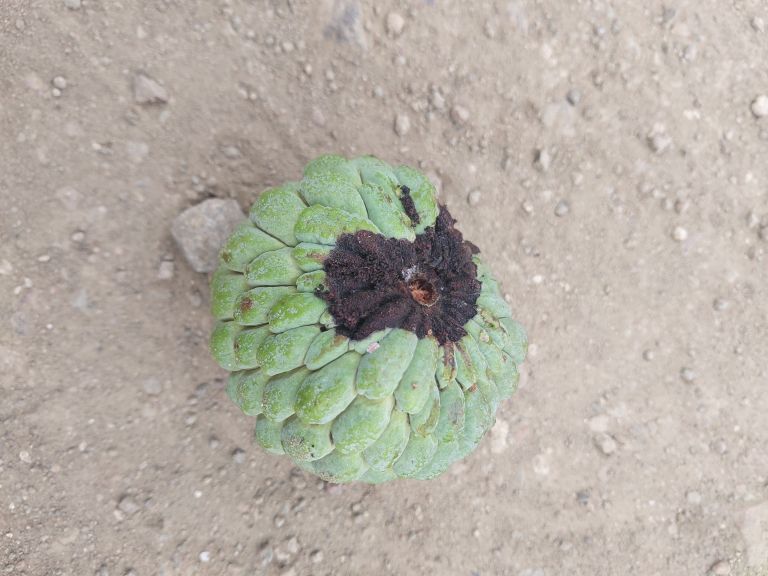
Disease label: Diplodia Rot